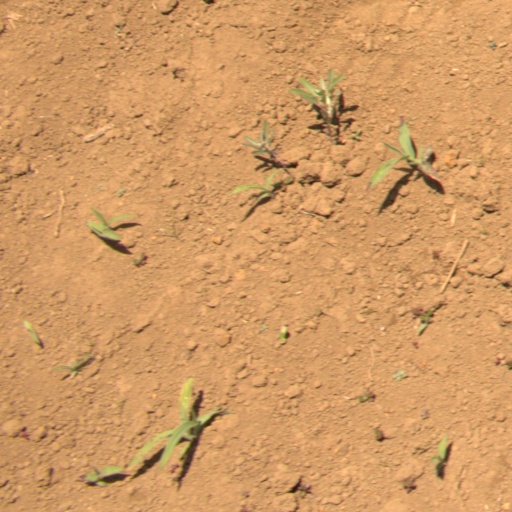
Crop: Jerusalem artichoke